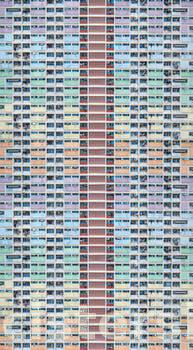
Label: Watermark